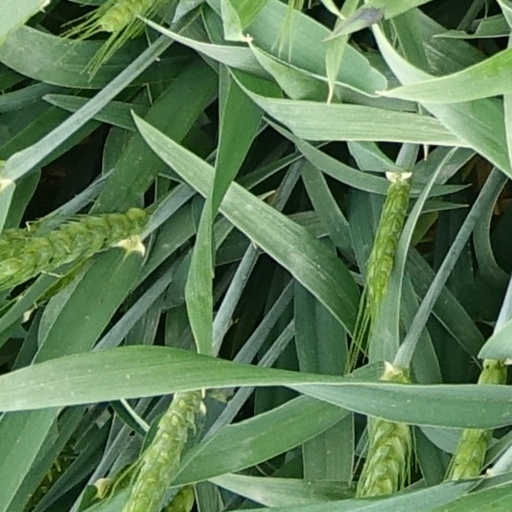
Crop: wheat